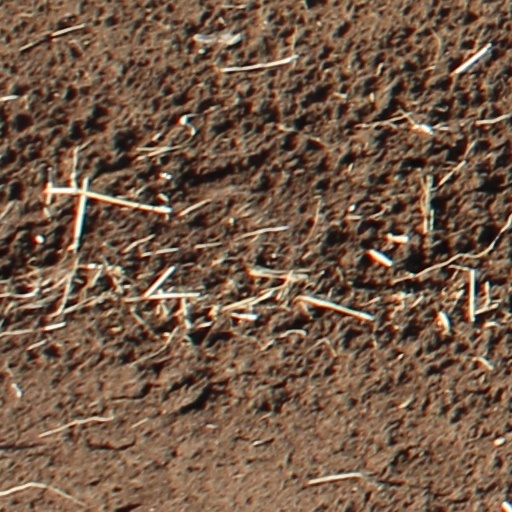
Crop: wheat